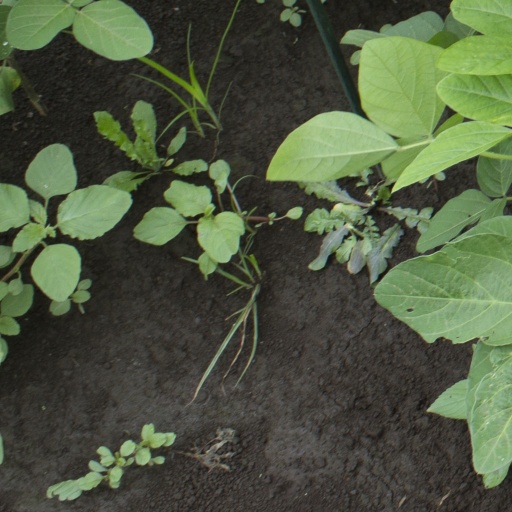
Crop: soybean